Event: Nepal Earthquake
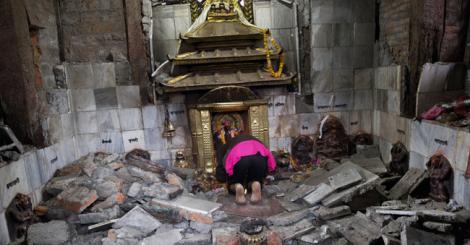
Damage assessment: damage